Toxocara canis

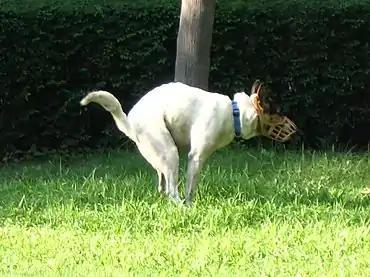
The eggs of "T. canis" are shed in the scat of an infected dog or puppy; environmental contamination with the eggs is considered the main source of human toxocariasis

Eggs are deposited in feces of dogs, becoming infectious after 2–4 weeks. Dogs ingest infectious eggs, allowing the eggs to hatch and the larval form of the parasite to penetrate through the gut wall. In dogs under 3 months of age, the larvae hatch in the small intestine, get into the bloodstream, migrate through the liver, and enter the lungs. Once in the lungs, the larvae crawl up the trachea. The larvae are then coughed up and swallowed, leading back down to the small intestine, where they mature to adulthood. This process is called tracheal migration. In dogs older than 3 months of age, the larvae hatch in the small intestine and enter the bloodstream, where they are carried to somatic sites throughout the body (muscles, kidney, mammary glands, etc.) where they become encysted second stage larvae. This process is called somatic migration. At the height of pregnancy, the encysted eggs in an infected female dog will migrate from the mother to the developing fetus, where they will reside in the liver. After parturition, the larvae migrate from the pup's liver to the lungs to undergo tracheal migration. Alternatively, the migrating larvae in the mother may encyst within the mammary glands, becoming active during lactation and passing directly to the nursing puppy via the milk. Larvae transmitted in this manner do not migrate once they are within the small intestine of the puppy; they will develop directly into the adult stage in the small intestine. Once infected, a female dog will usually harbor sufficient larvae to subsequently infect all of her litters, even if she never again encounters an infection. A certain amount of the female dog's dormant larvae penetrate into the intestinal lumen, where molting into adulthood takes place again, thus leading to a new release of eggs containing L larvae.